Babinski–Nageotte syndrome

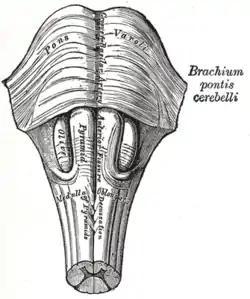
Medulla oblongata anterior view

Babinski–Nageotte syndrome is an alternating brainstem syndrome. It occurs when there is damage to the dorsolateral or posterior lateral medulla oblongata, likely syphilitic in origin. Hence it is also called the alternating medulla oblongata syndrome.